Szprotawa-Wiechlice Airfield

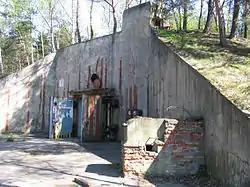
Nuclear bunker at the base

The Soviet Air Force 18th Fight-Bomber Aviation Regiment (later renamed the 89th Fighter-Bomber Aviation Regiment) equipped with MiG-17s, Su-17s, then Su-24s was based here from May 1955 until July 1992. Soviet forces withdrew from the base in July 1992.